Christian Raymond

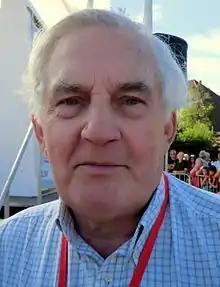
Raymond at the 2013 Tour de l'Avenir

Christian Raymond (born 24 December 1943) is a French former professional road bicycle racer. In 1970 Raymond won a stage in the 1970 Tour de France. He also competed in the individual road race at the 1964 Summer Olympics.